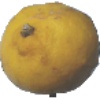
Label: Lemon 1